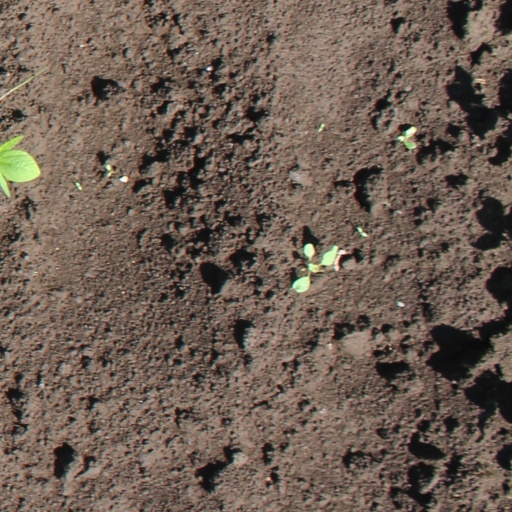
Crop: soybean